West Newbury, Massachusetts

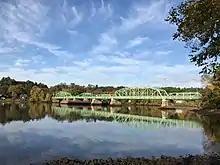
Rocks Village Bridge, West Newbury, 2019

West Newbury is separated from Newburyport by the Artichoke River and its upper and lower reservoirs. Several other rivers and brooks, including the Indian River, flow through the town. The southern corner of town is part of the Crane Pond Wildlife Management Area, and two other protected areas, the Riverbend Recreation Area and Mill Pond Recreation Area, are located in the northern part of town. The town's highest point is on Archelaus Hill in the center of town. Significant efforts have been made by residents to maintain the rural character of the town through advocacy for the preservation of open spaces. West Newbury is well known for its many hills: Pipestave Hill, Archelaus Hill, Brake Hill, Ilsey Hill, Indian Hill, Long Hill and Meetinghouse Hill.